Wolfram Siebeck

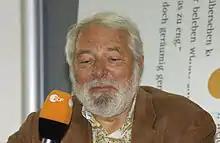
Wolfram Siebeck in 2004

Wolfram Siebeck (19 September 1928 – 7 July 2016) was a German journalist, author and food critic. With his satirical style of writing he used to criticise fast food, TV dinners, subsidised agriculture and intensive animal farming.